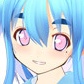
Portrait style: Anime Portrait